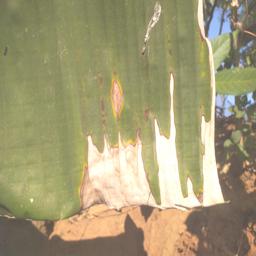
Label: MALBHOG LEAF